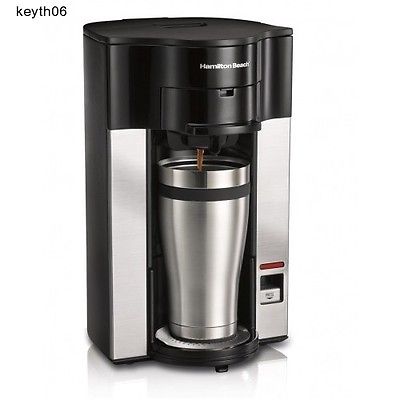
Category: coffee maker